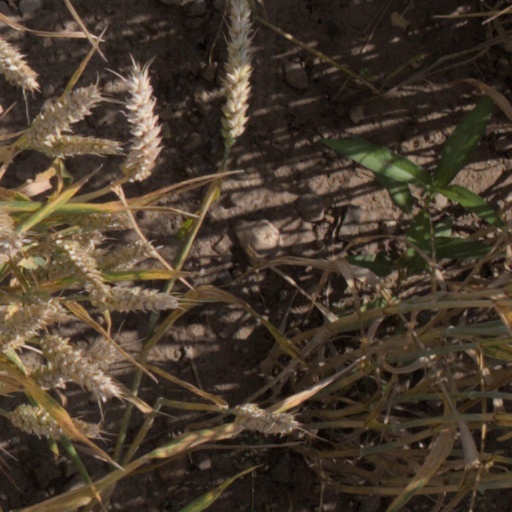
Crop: wheat